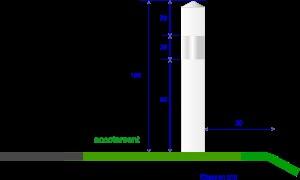
La balise de virage est une balise routière, codifiée en France J1, qui matérialise le tracé extérieur des virages dans les sections dépourvues de balises de délimitation de chaussée de type J6.